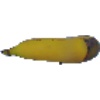
Label: Banana 1